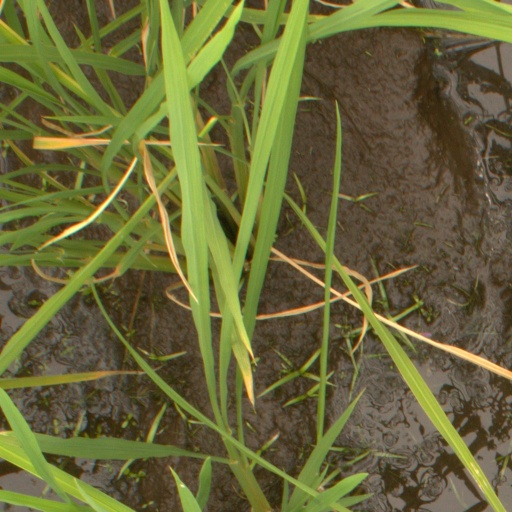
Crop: rice